Eudaminae

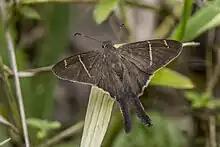
"Spicauda tanna", Colombia

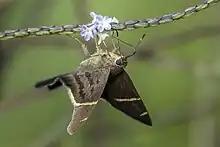
"Spicauda tanna", Colombia

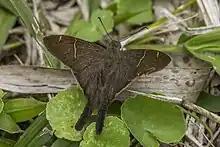
"Spicauda teleus", Colombia

The Eudaminae are a subfamily of skipper butterflies (family Hesperiidae). Their original type genus "Eudamus" is today a junior synonym of "Urbanus". They are largely found in the Neotropics, with some extending into temperate North America, and one genus, "Lobocla", endemic to East Asia.